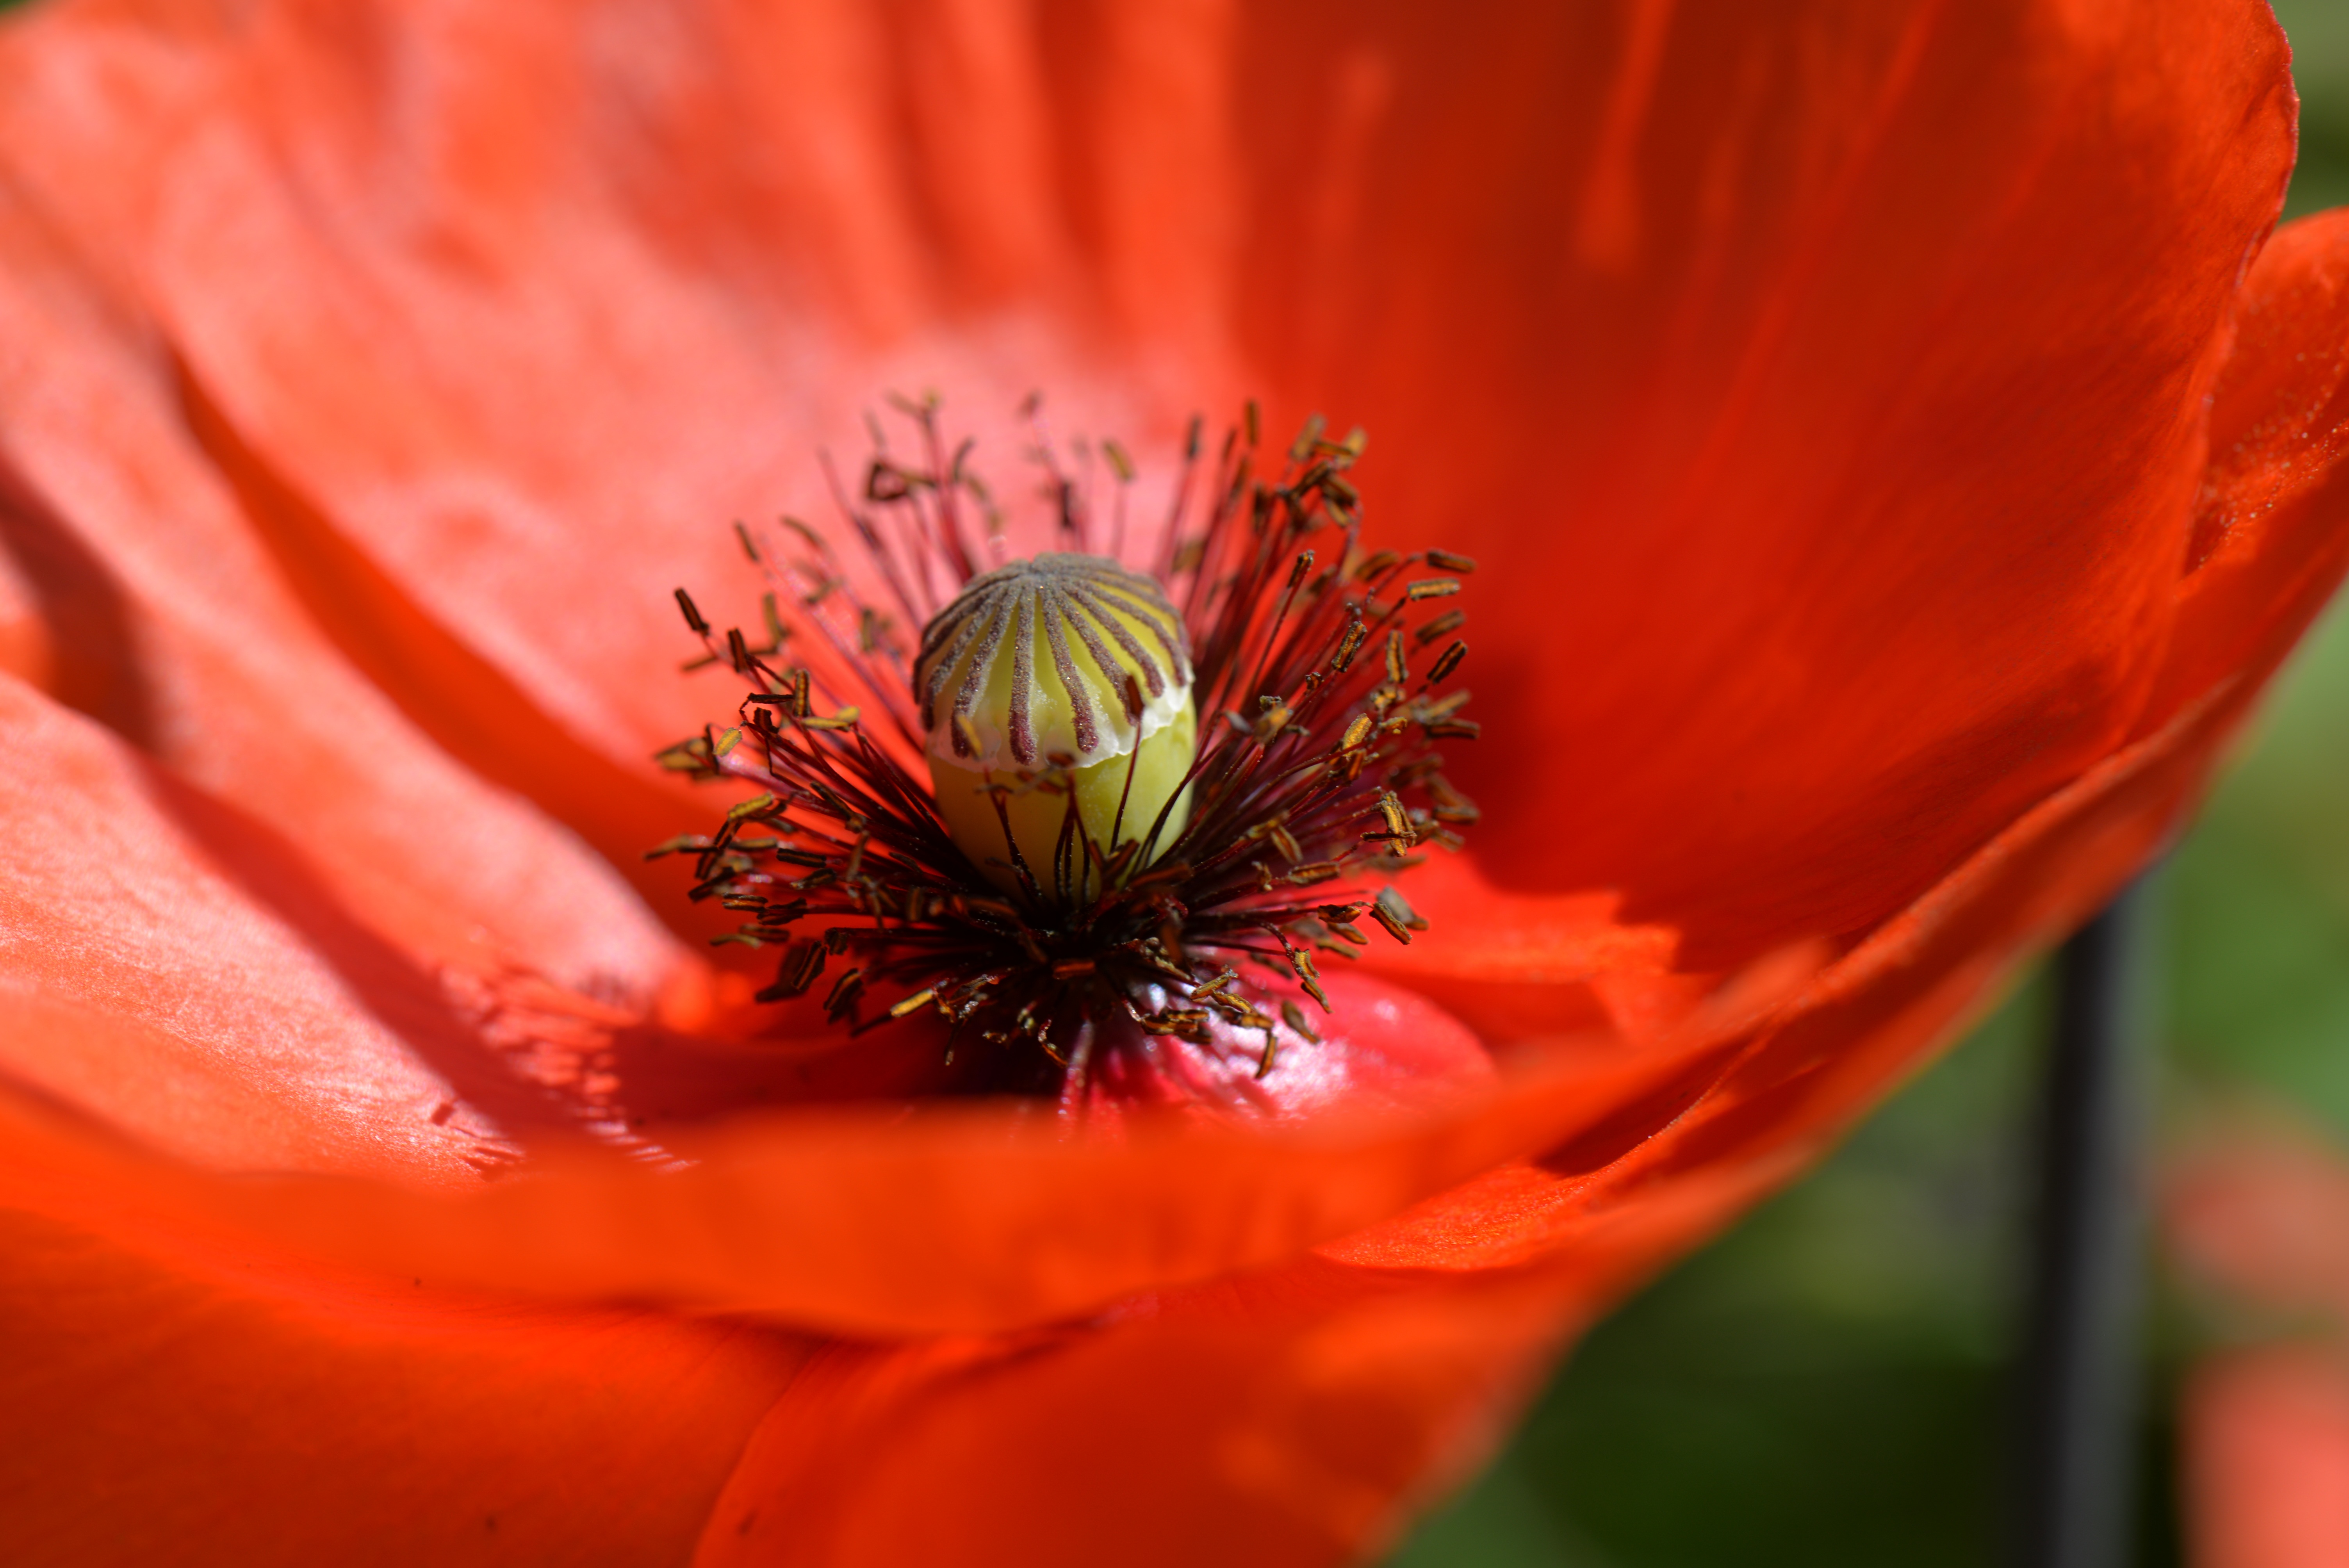
blossom, plant, flower, petal, red, macro, flora, wildflower, close up, capsule, poppy flower, seeds, poppy, coquelicot, macro photography, flowering plant, poppy capsules, poppy seeds, plant stem, land plant, poppy family